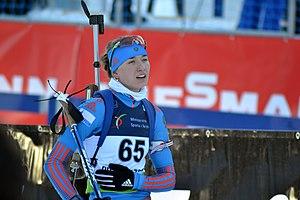
Svetlana Igorievna Mironova, née le 22 février 1994, est une biathlète russe.